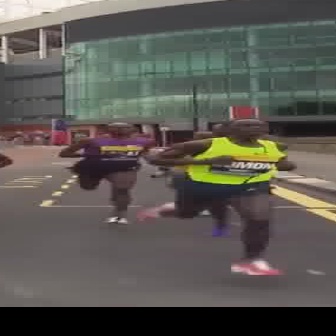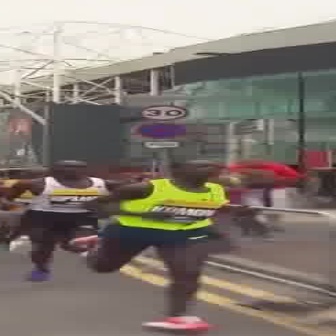
  Please identify the target specified by the bounding box [135,117,293,274] in the first image and locate it in the second image. Return the coordinates in [x_min,y_min,x_max,y_max] format.
Answer: [68,157,241,331]